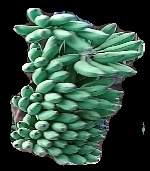
Variety: elakki-bale
Grade: grade1